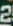
Number: 2